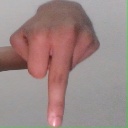
अक्षर: प